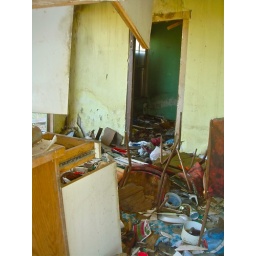
The kitchen of an abandoned house in Taylor, Texas.